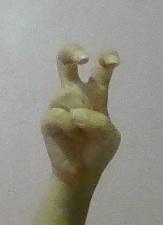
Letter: toot